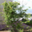
Label: maple_tree